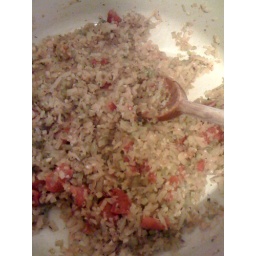
onions, red peppers, celery and garlic mushing it up in some chicken fat and andouille fond